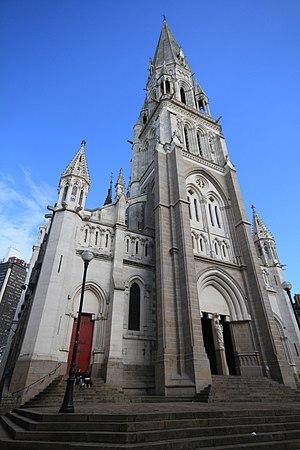
Vue prise de la place prise de la rue Affre This building is en partie classé, en partie inscrit au titre des Monuments Historiques. It is indexed in the Base Mérimée, a database of architectural heritage maintained by the French Ministry of Culture,
Jean-Baptiste-Antoine Lassus, né le 19 mars 1807 à Paris et mort le 15 juillet 1857 à Vichy, est un architecte français, spécialiste de l'architecture du Moyen Âge.